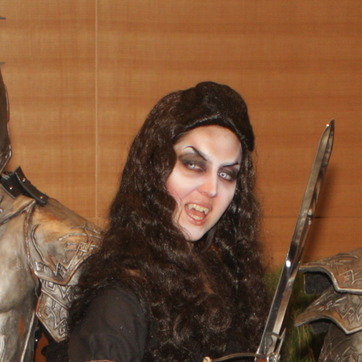
Material: skin